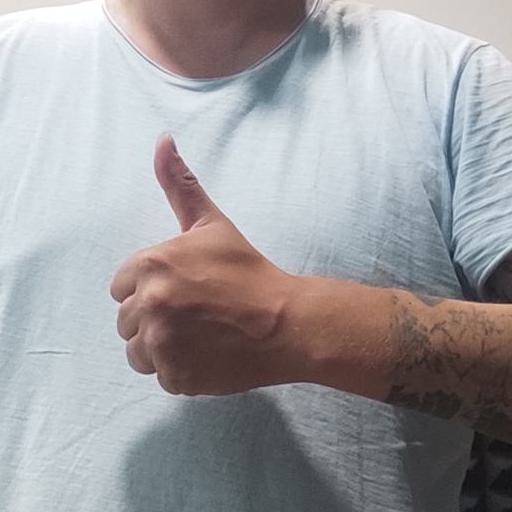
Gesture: like